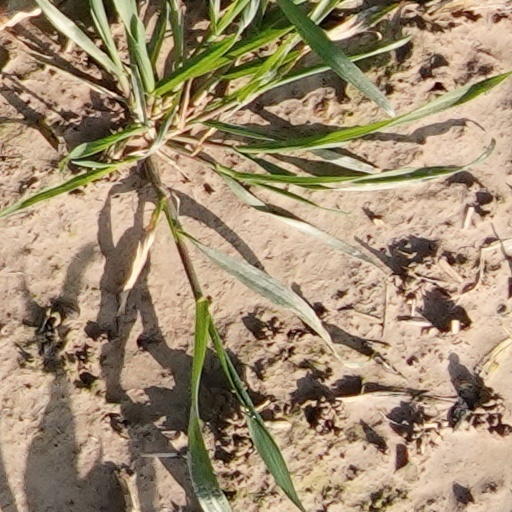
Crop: wheat